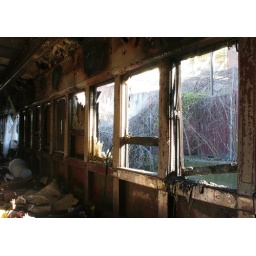
The inside of an old, filthy, run down train car along the tracks in the South Side of Pittsburgh.